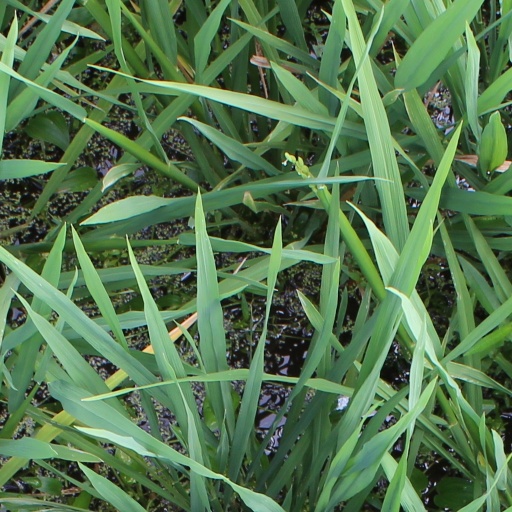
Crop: rice